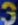
Number: 3